Torrie Cox

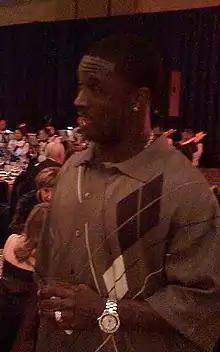
Cox in 2008

Torrie Tywan Cox (born October 29, 1980) is an American former professional football player who was a cornerback in the National Football League (NFL). He played college football for the Pittsburgh Panthers and was selected by the Tampa Bay Buccaneers in the sixth round of the 2003 NFL draft.